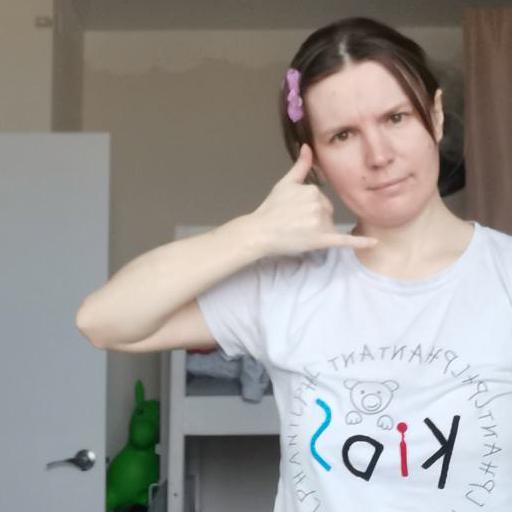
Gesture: call